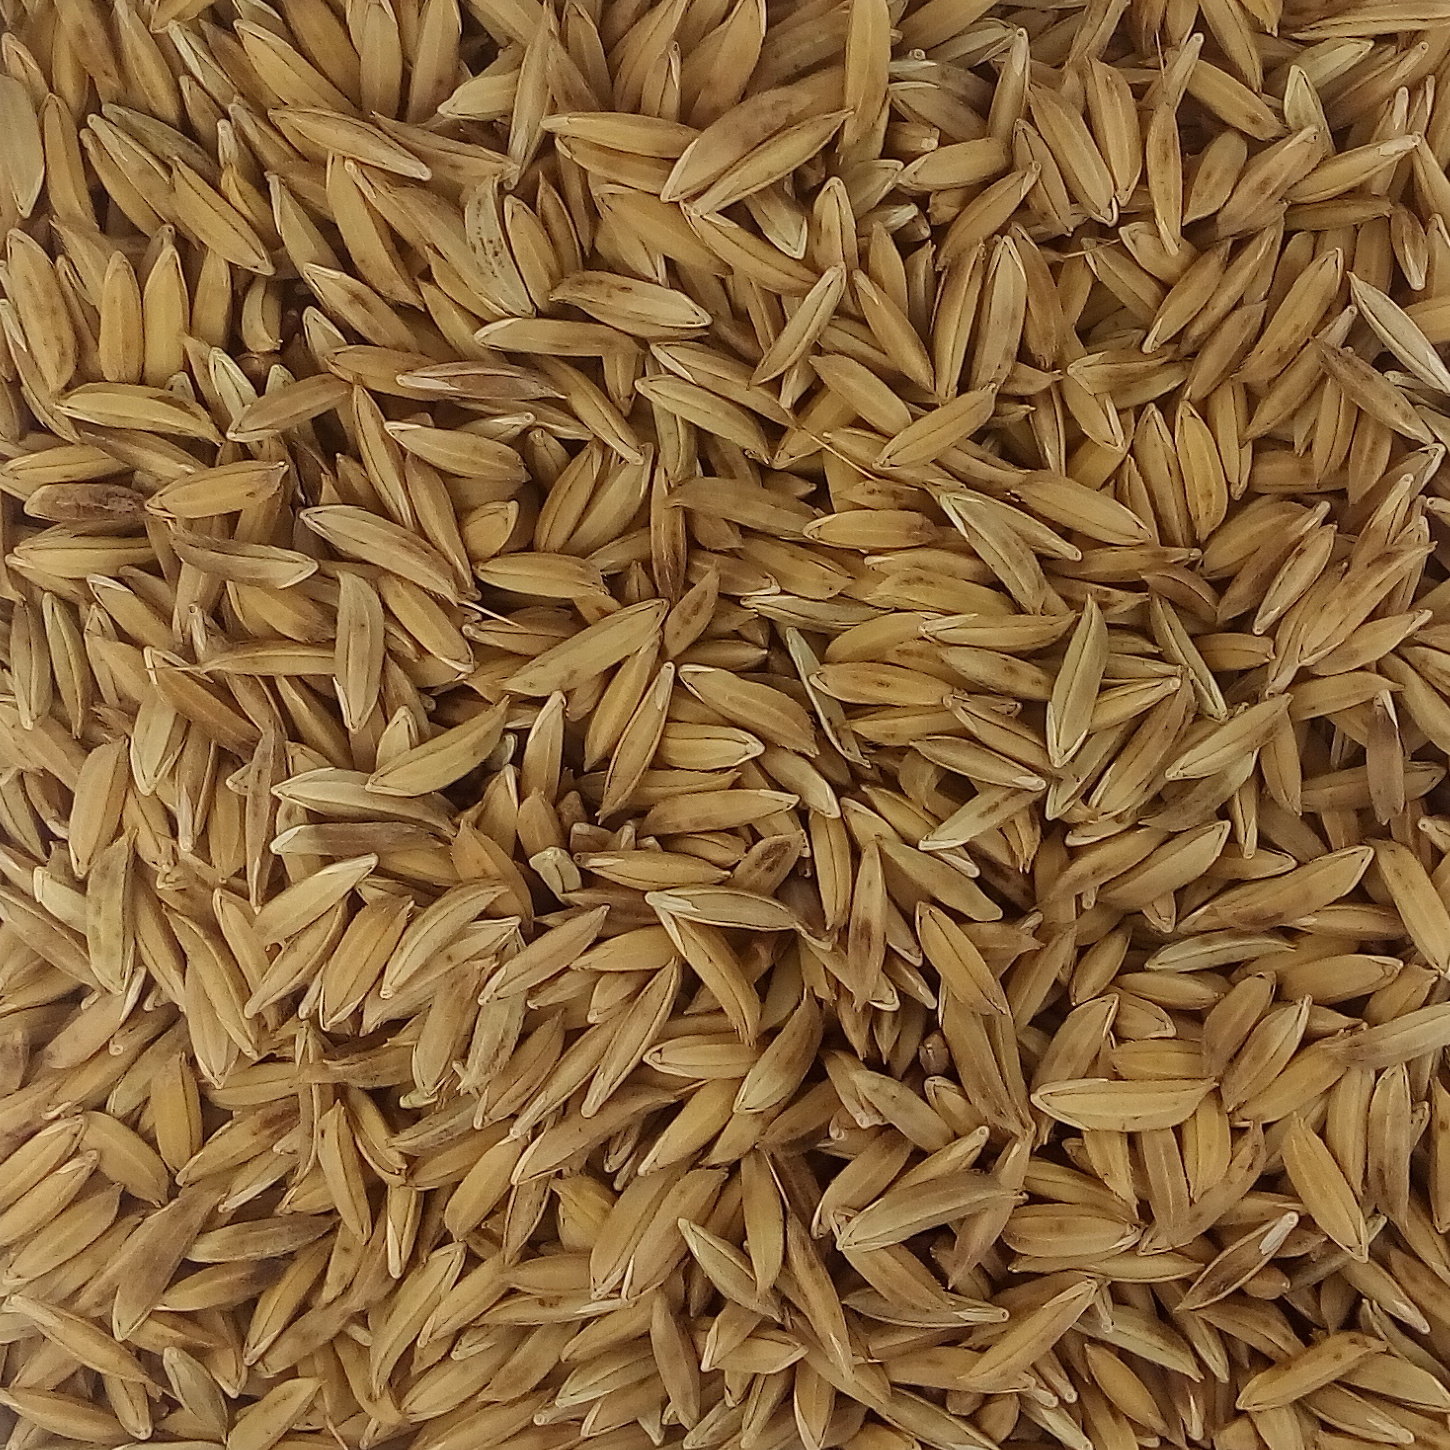
Rice seed variety: BAS_370